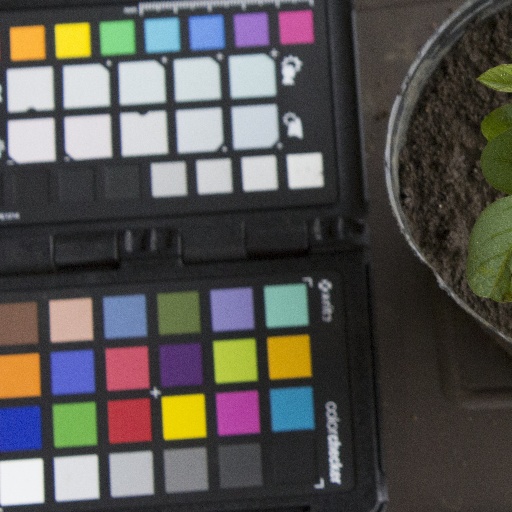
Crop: soybean